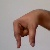
The image shows a hand gesture representing the letter 'Q' in Indian Sign Language.